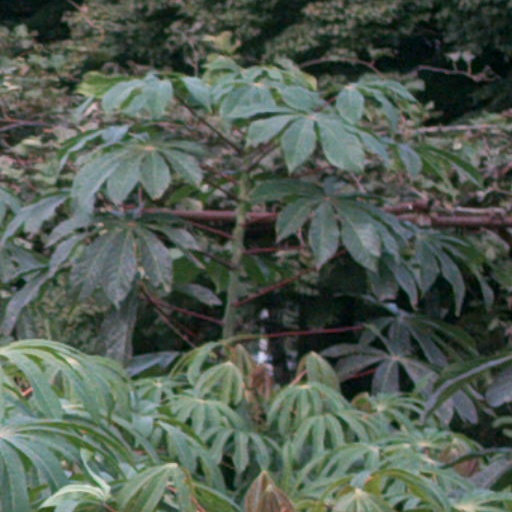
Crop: cassava